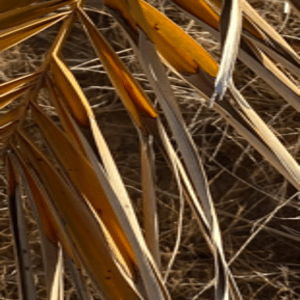
Label: Magnesium Deficiency